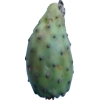
Label: cactus_fruit_green